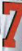
Number: 7